State of matter

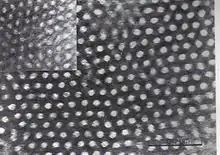
SBS block copolymer seen with transmission electron microscopy (TEM)

Copolymers can undergo microphase separation to form a diverse array of periodic nanostructures, as shown in the example of the styrene-butadiene-styrene block copolymer shown at right. Microphase separation can be understood by analogy to the phase separation between oil and water. Due to chemical incompatibility between the blocks, block copolymers undergo a similar phase separation. However, because the blocks are covalently bonded to each other, they cannot demix macroscopically as water and oil can, and so instead the blocks form nanometre-sized structures. Depending on the relative lengths of each block and the overall block topology of the polymer, many morphologies can be obtained, each its own phase of matter.